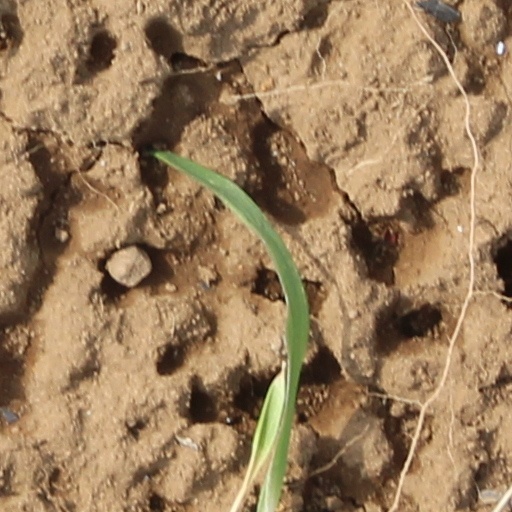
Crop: wheat